Zvíkovské Podhradí

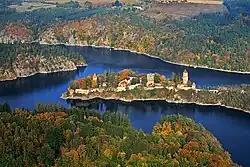
Zvíkov Castle and the confluence of Vltava and Otava

Zvíkovské Podhradí is known for the medieval Zvíkov Castle, which gave it its name (which means "the area under Zvíkov Castle").